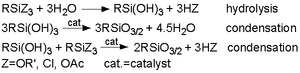
Un silsesquioxane est un composé organosilicié.